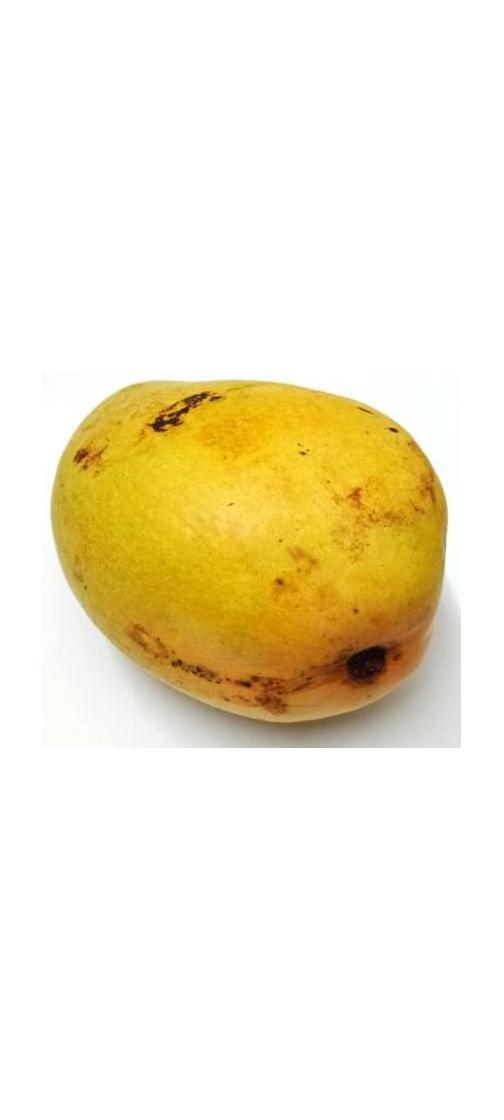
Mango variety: Bari-11